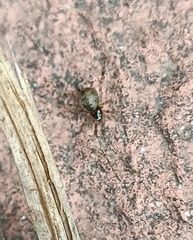
Species: Parasteatoda_tepidariorum